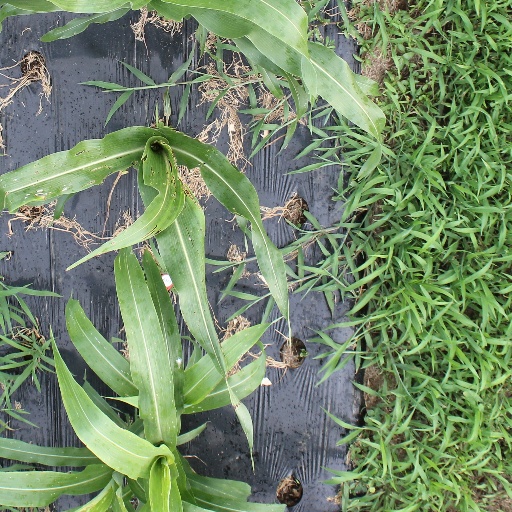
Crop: sorghum